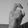
ASL letter: X